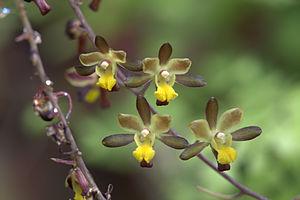
Graphorchis ou Graphorkis est un genre de la famille des Orchidaceae, sous-famille des Epidendroideae comptant quatre espèces d'orchidées épiphytes d'Afrique et de Madagascar
Graphorchis lurida est une espèce de plantes de la famille des Orchidées et du genre Graphorchis, présente dans plusieurs pays d'Afrique tropicale.